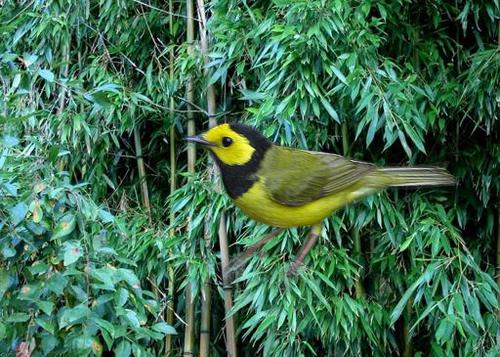
Bird species: Hooded_Warbler
Bird type: landbird
Background: land